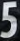
Number: 5